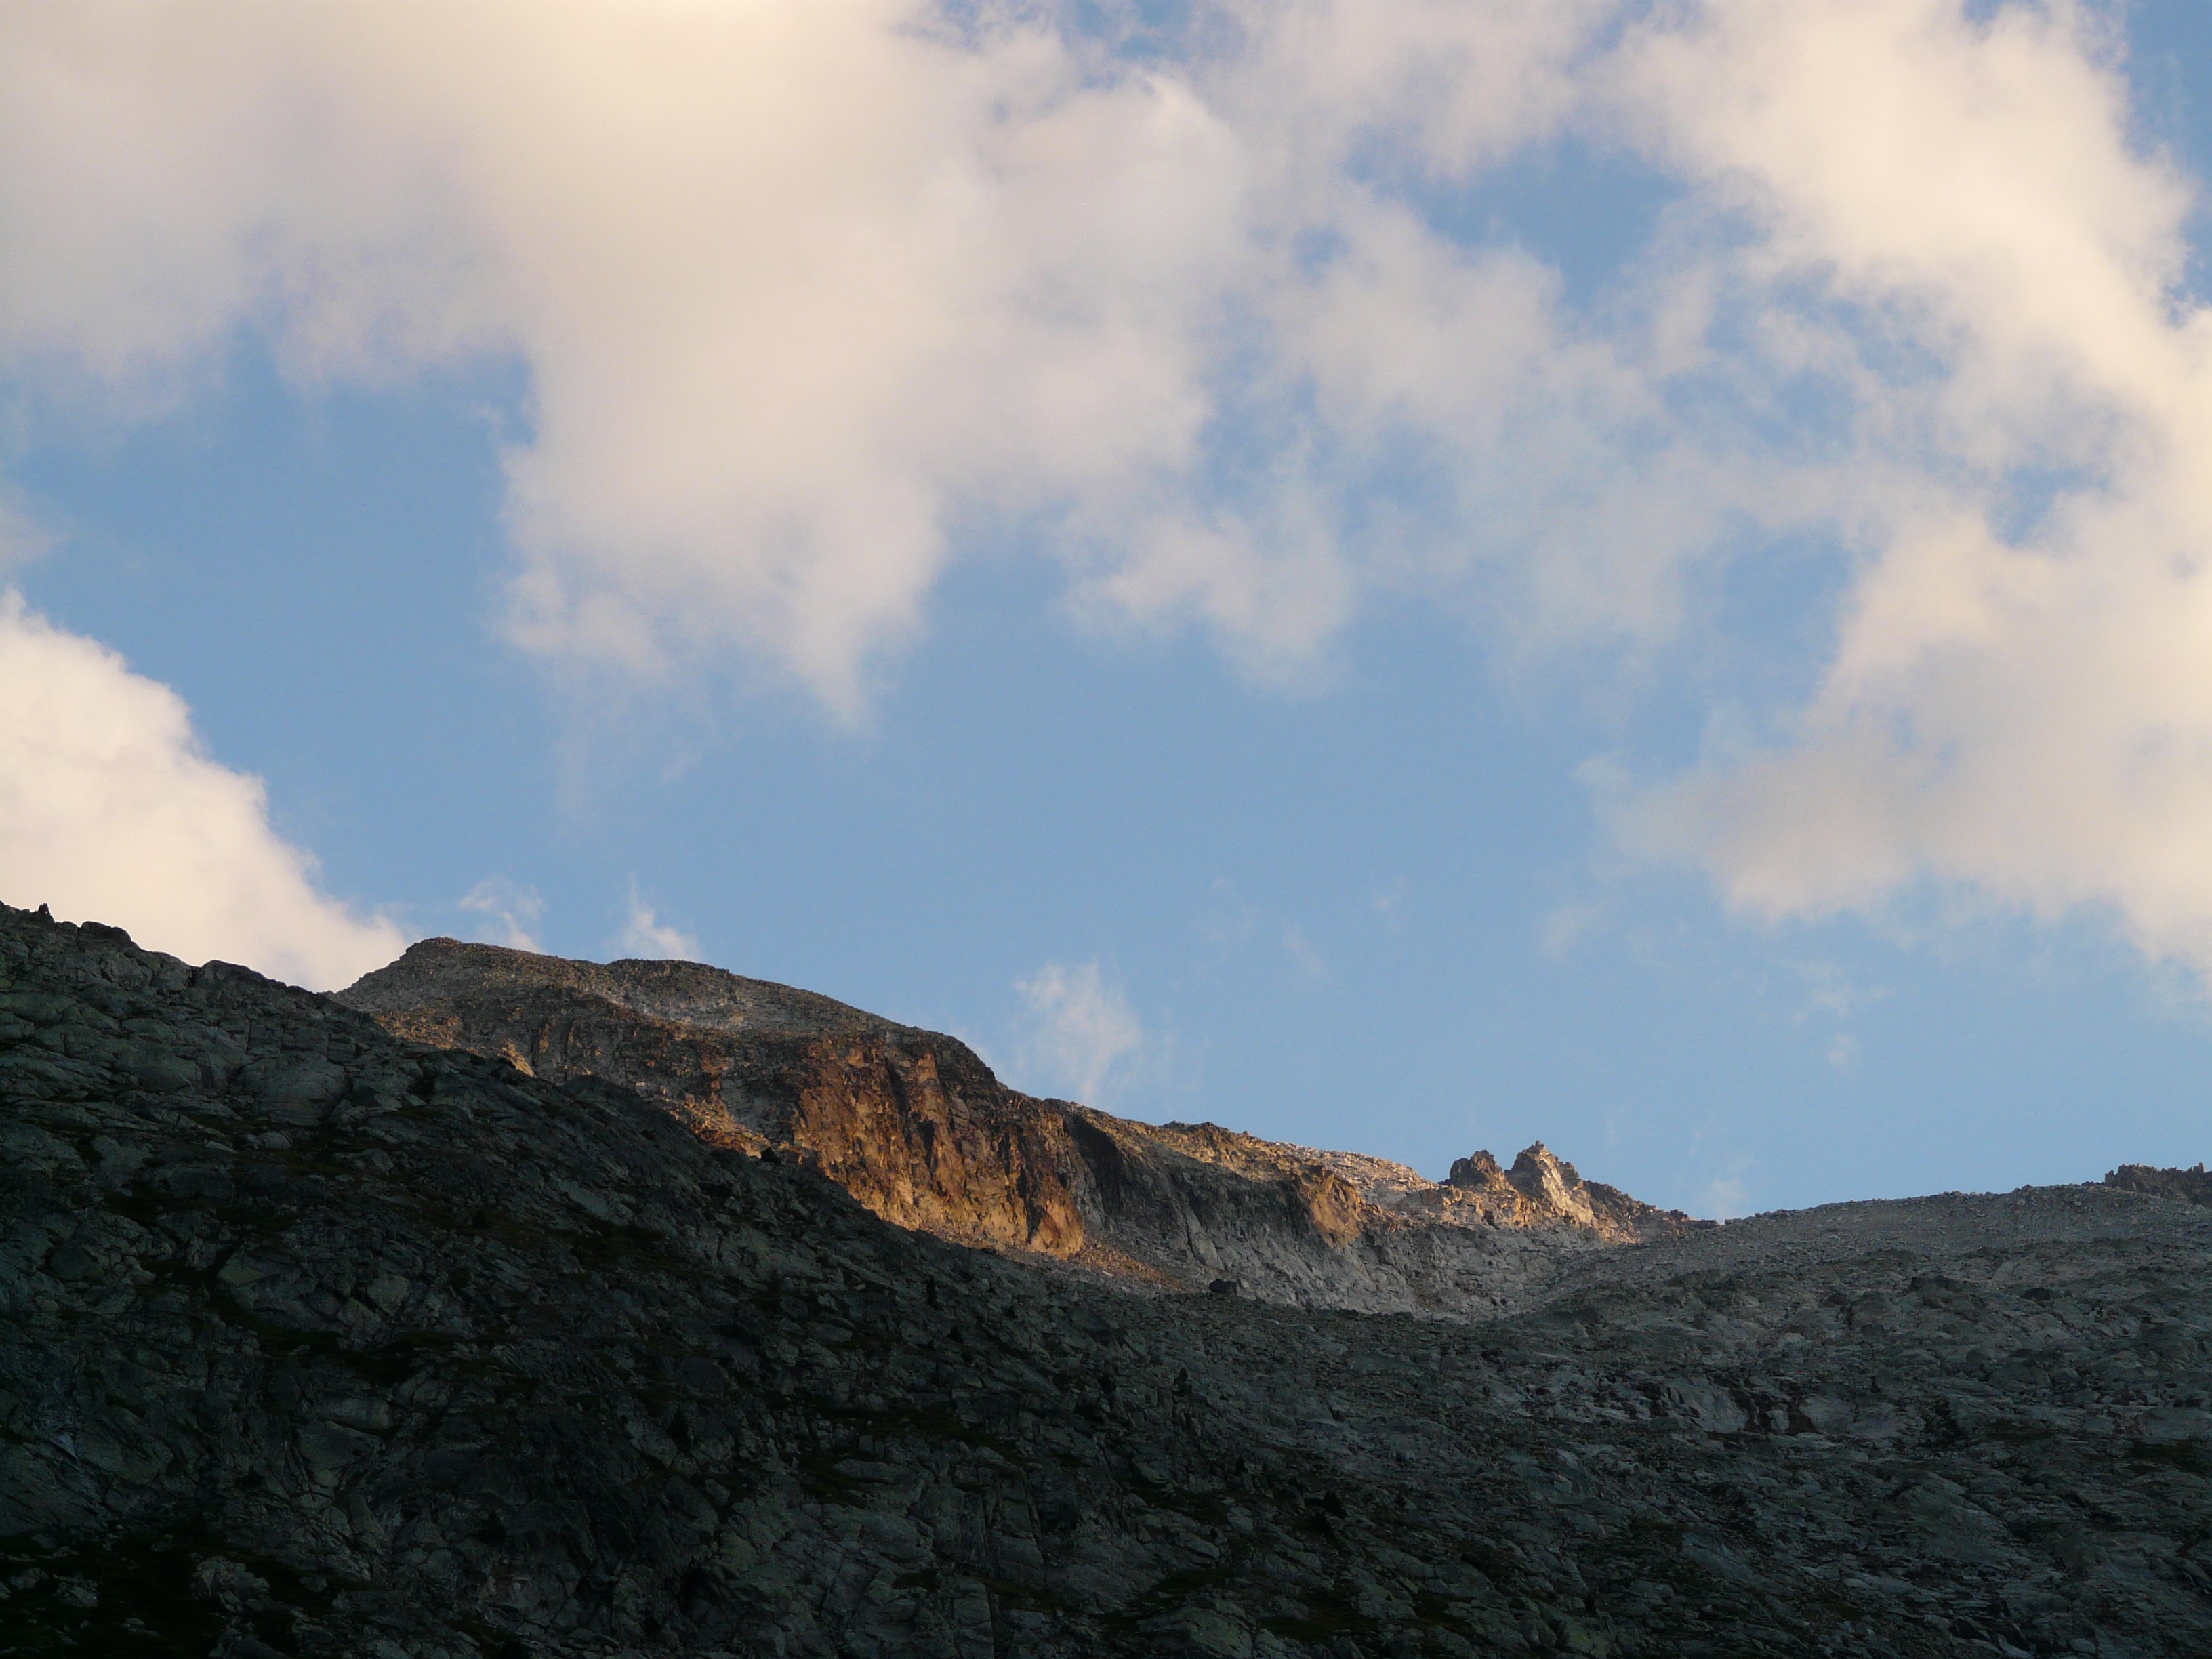
landscape, sea, nature, rock, wilderness, mountain, snow, cloud, sky, sun, hiking, hill, view, mountain range, leisure, terrain, ridge, summit, clouds, mountains, plateau, wide, beautiful, fell, more, landform, meteorological phenomenon, geographical feature, mountainous landforms